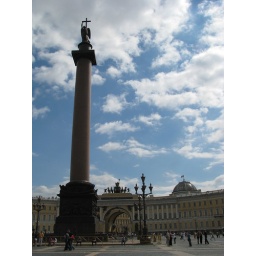
The Alexander column and General Staff building in Palace Square. IMG_6799